Northern Dancer

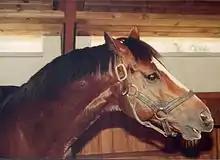
Lyphard resembled his sire closely.

Northern Dancer was one of the 20th century's most successful Thoroughbred sires. From 645 named foals, he sired 411 winners (63.7%) and 147 stakes winners (22.8%). The 147 stakes winners was then a record. He was the 1971 leading sire in North America and also in 1977 when international earnings are included. His progeny were highly sought in Europe, and he became the leading sire in Great Britain and Ireland in 1970, 1978, 1983, and 1984. Most of his progeny resembled him in size and shape: Nijinsky, who stood over , proved the exception. They were also generally known for their balance and acceleration.